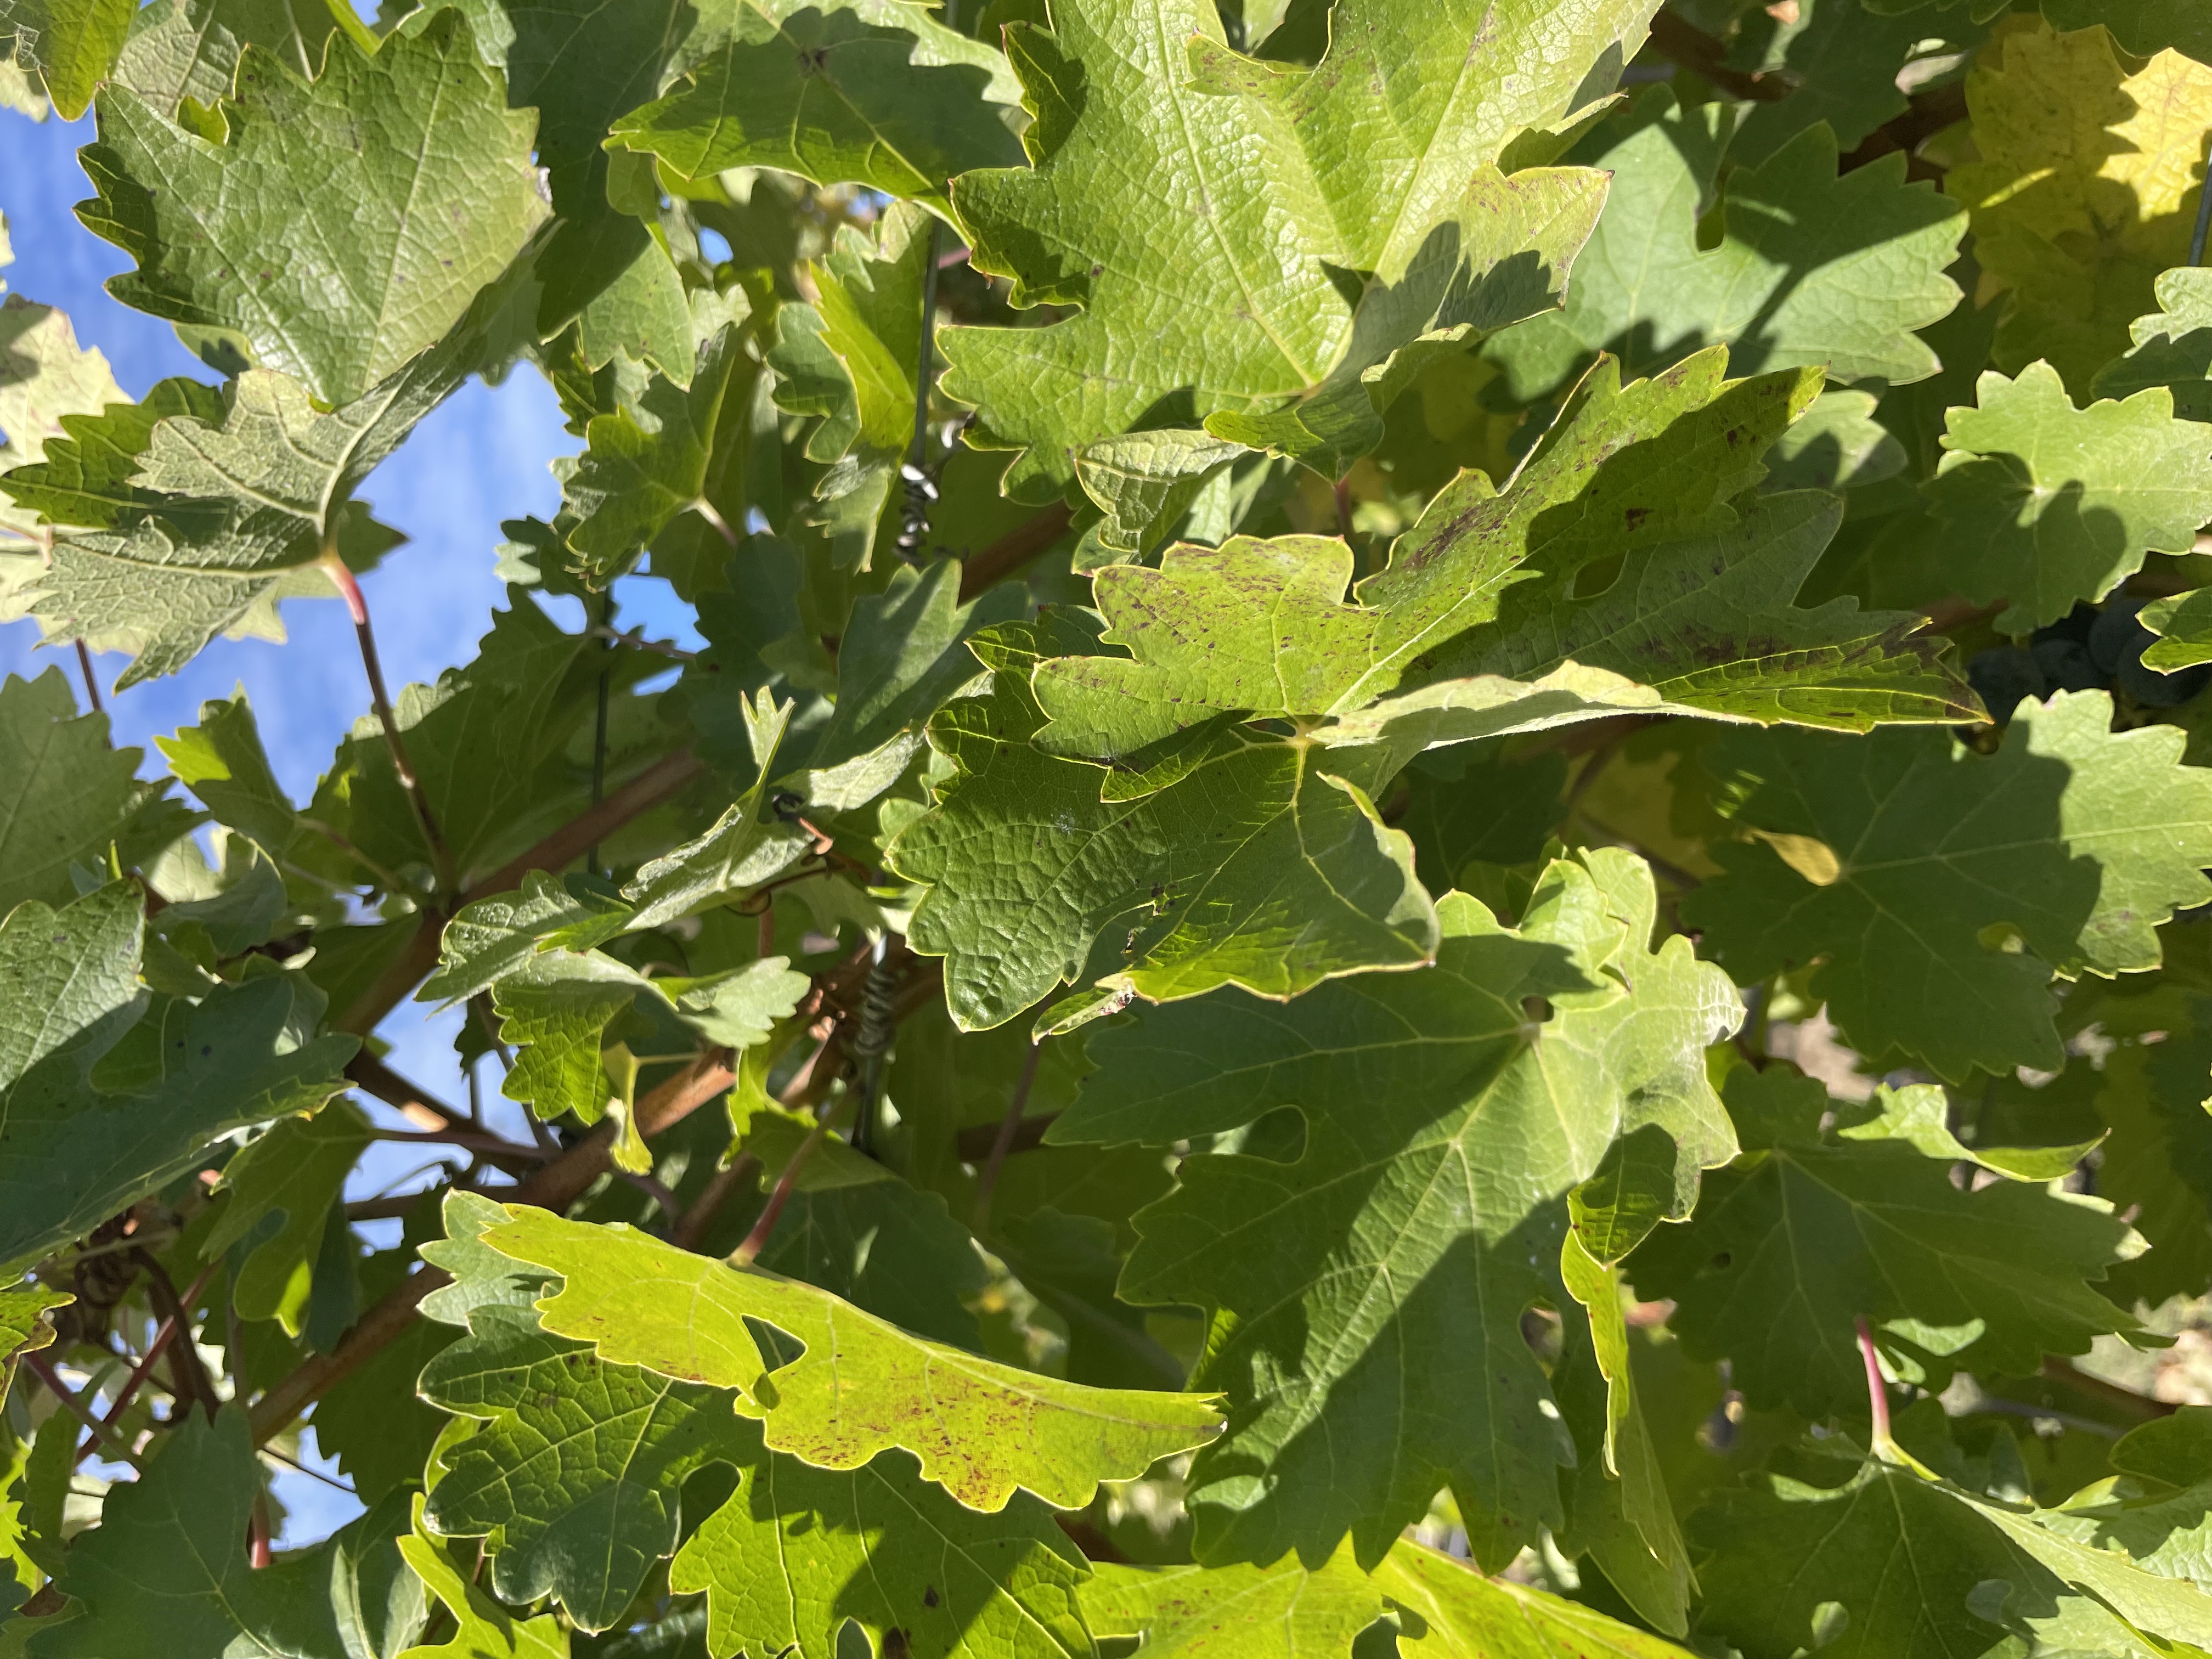
Label: No Virus